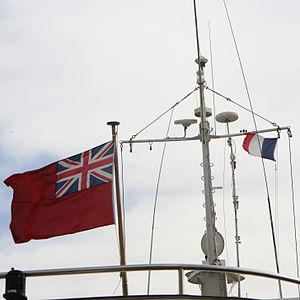
Un pavillon est une pièce d'étoffe carrée ou rectangulaire hissée dans la mâture ou à l'arrière d'un navire, pour indiquer sa nationalité, la marque de l'autorité présente à bord ou son appartenance à une compagnie commerciale ou à un club, aussi pour transmettre un message en signalisation maritime ; selon son usage et sa forme on parle de pavillon, de marque, de flamme, de triangle ou de guidon.